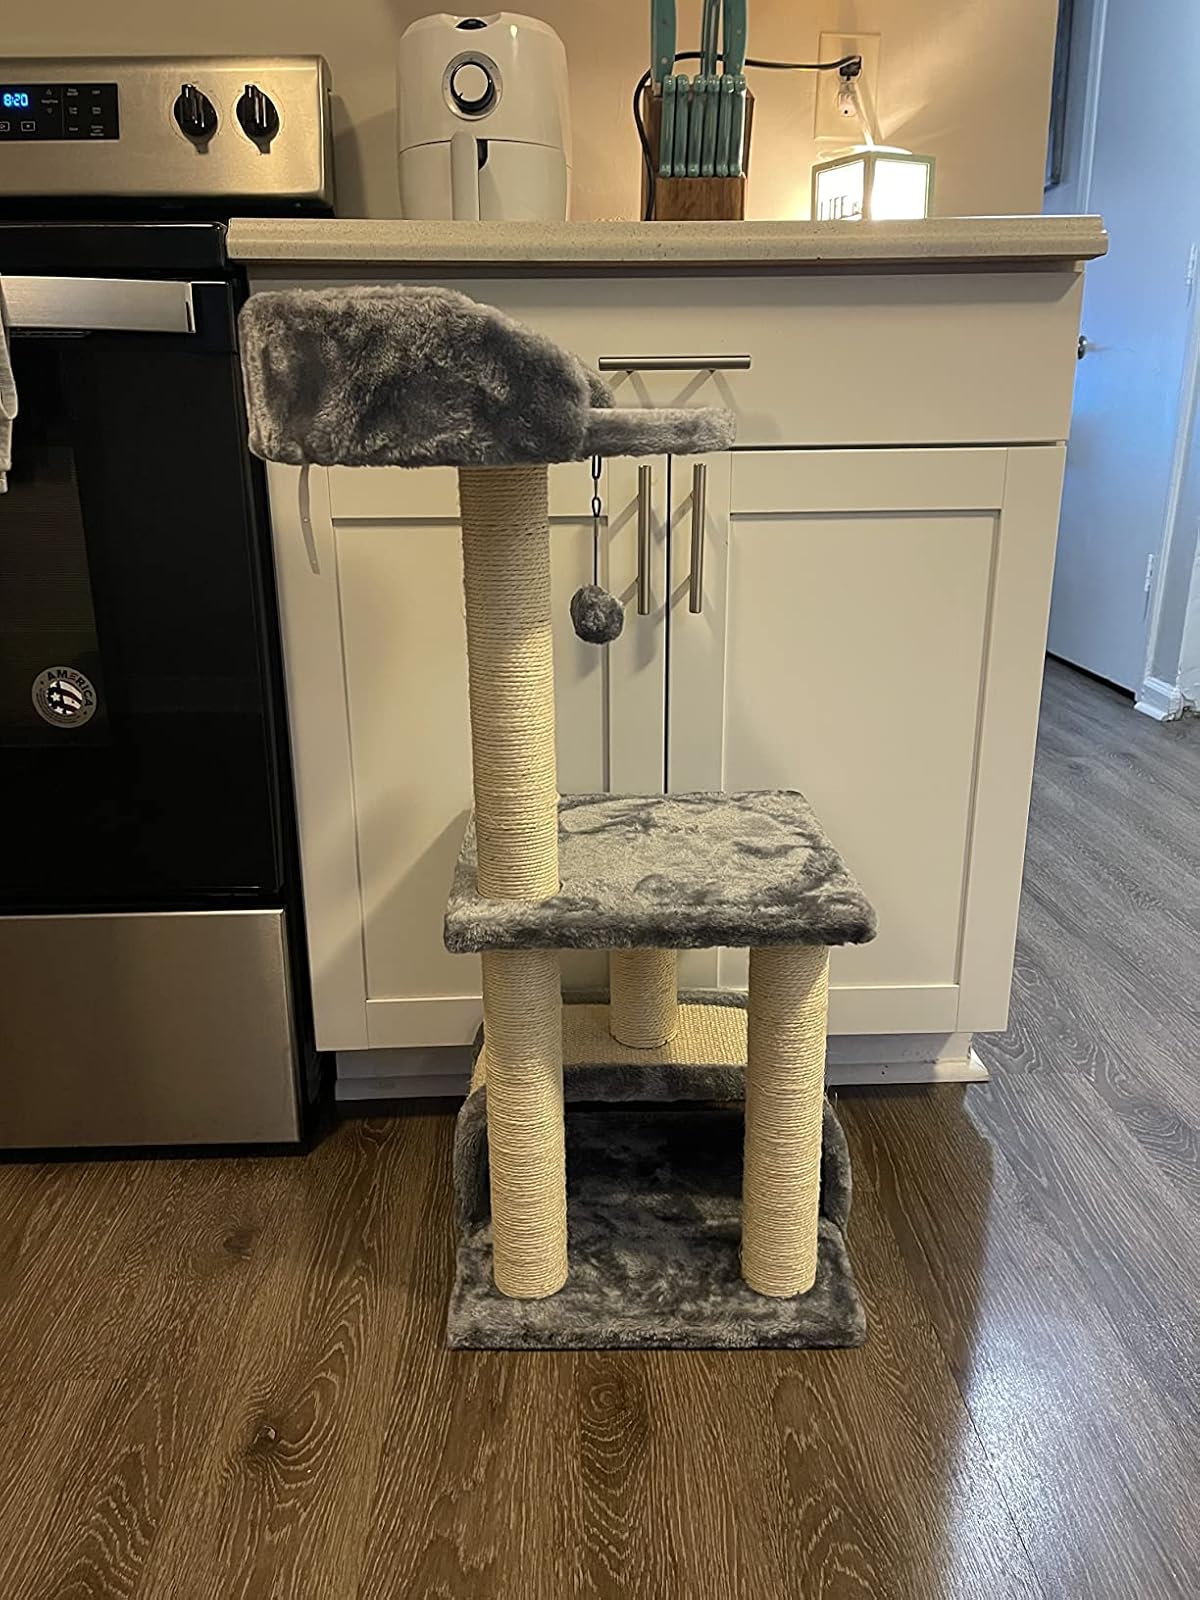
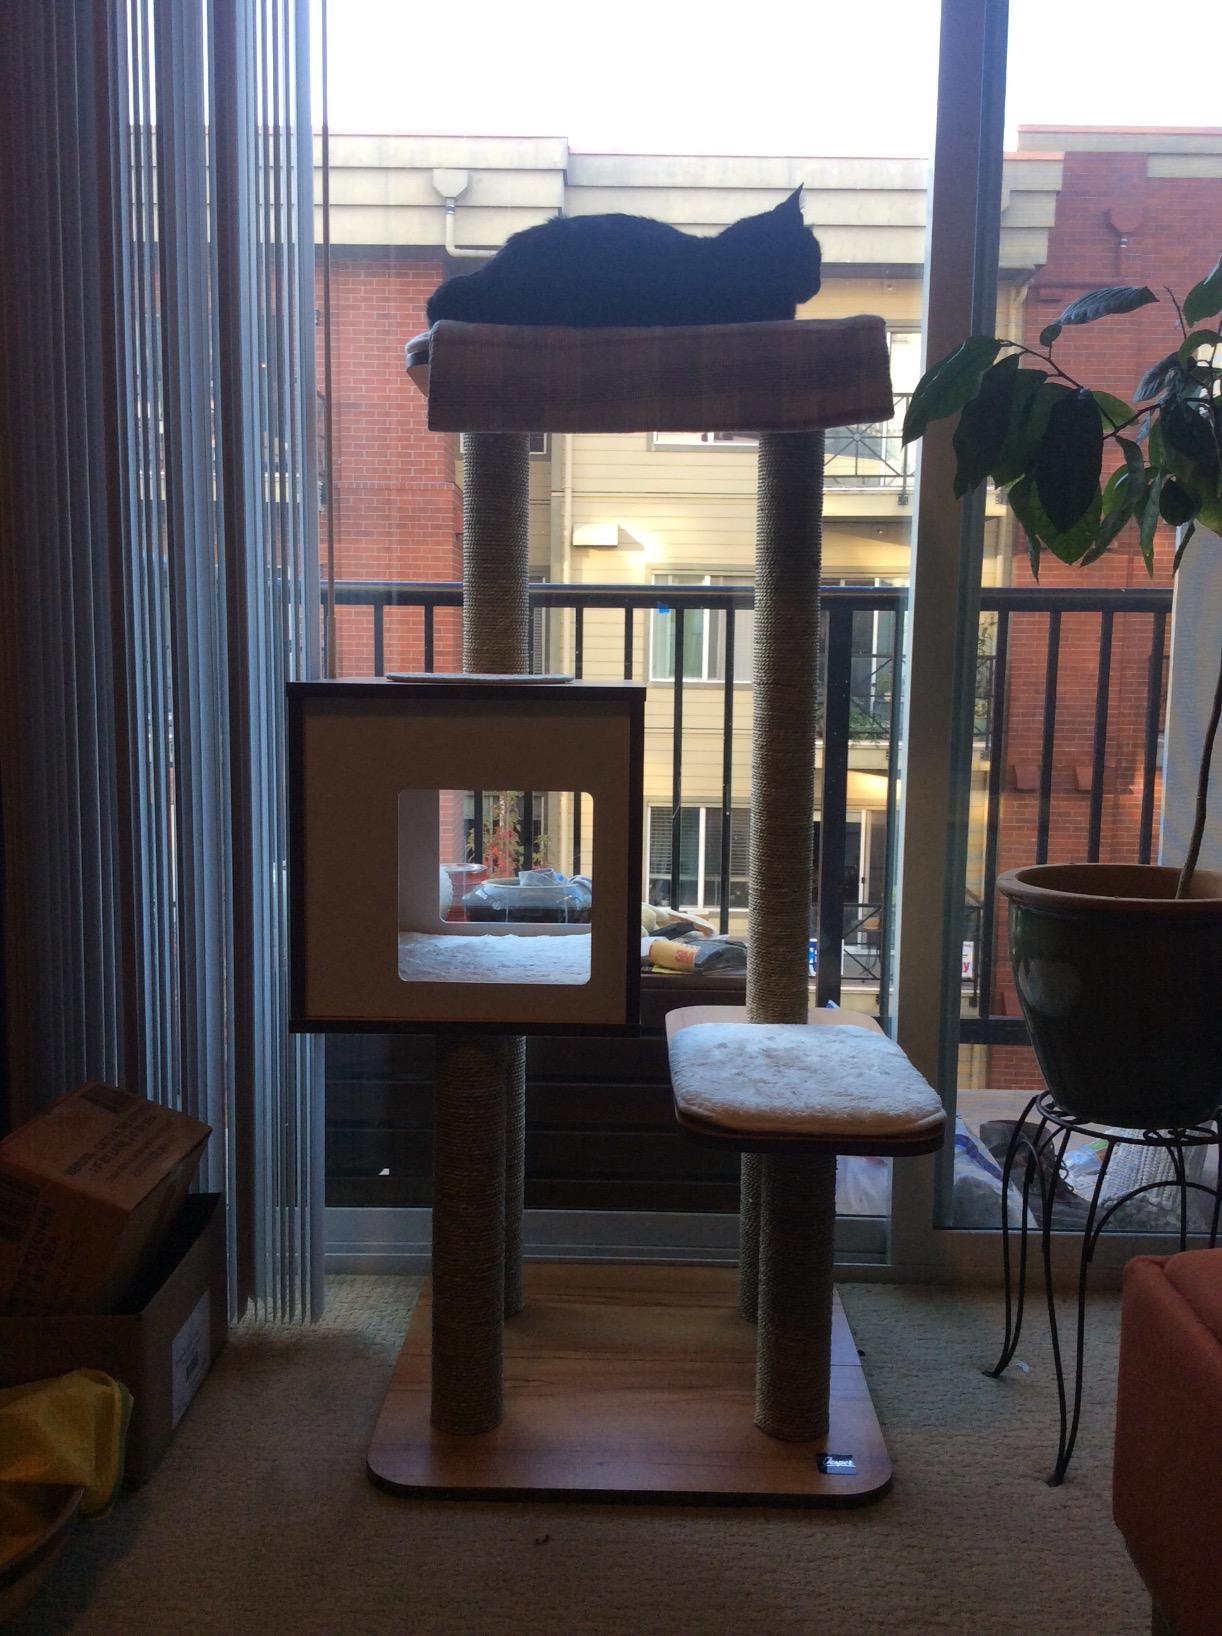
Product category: items_cat tree
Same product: no